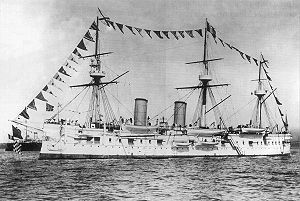
Dmitrij Donskoj (panserkrydser)
Den russiske panserkrydser Dmitrij Donskoj var den hidtil hurtigste af sin art og dermed en trussel for den engelske søfart. Dmitrij Donskoj blev ombygget i 1895 og fik blandt andet nye, hurtigtskydende kanoner, og rigning blev erstattet med lette master. Skibet var opkaldt efter Dmitrij Donskoj, fyrste af Moskva i det 14. århundrede.